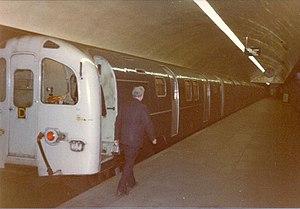
Le 487 Stock est un ancien matériel roulant de la Waterloo & City line, ayant circulé de 1940 à 1993. Il présente la particularité d'avoir été géré par British Rail, et non par Transport for London, d'où sa livrée bleu-blanc différente des autres rames du réseau.
Le matériel roulant du métro de Londres a connu de nombreuses évolutions depuis l'ouverture de sa première ligne. Une grande variété de matériels a été utilisé, allant de la locomotive vapeur tractant des voitures voyageurs aux rames électriques d'aujourd'hui. Les modèles sont listés ici.